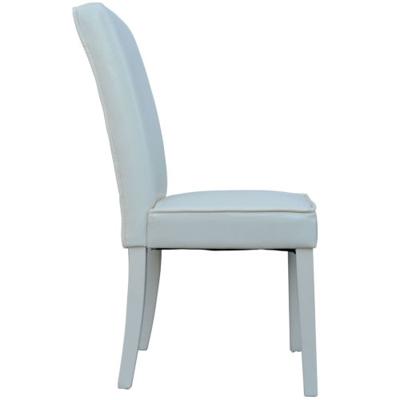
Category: chair